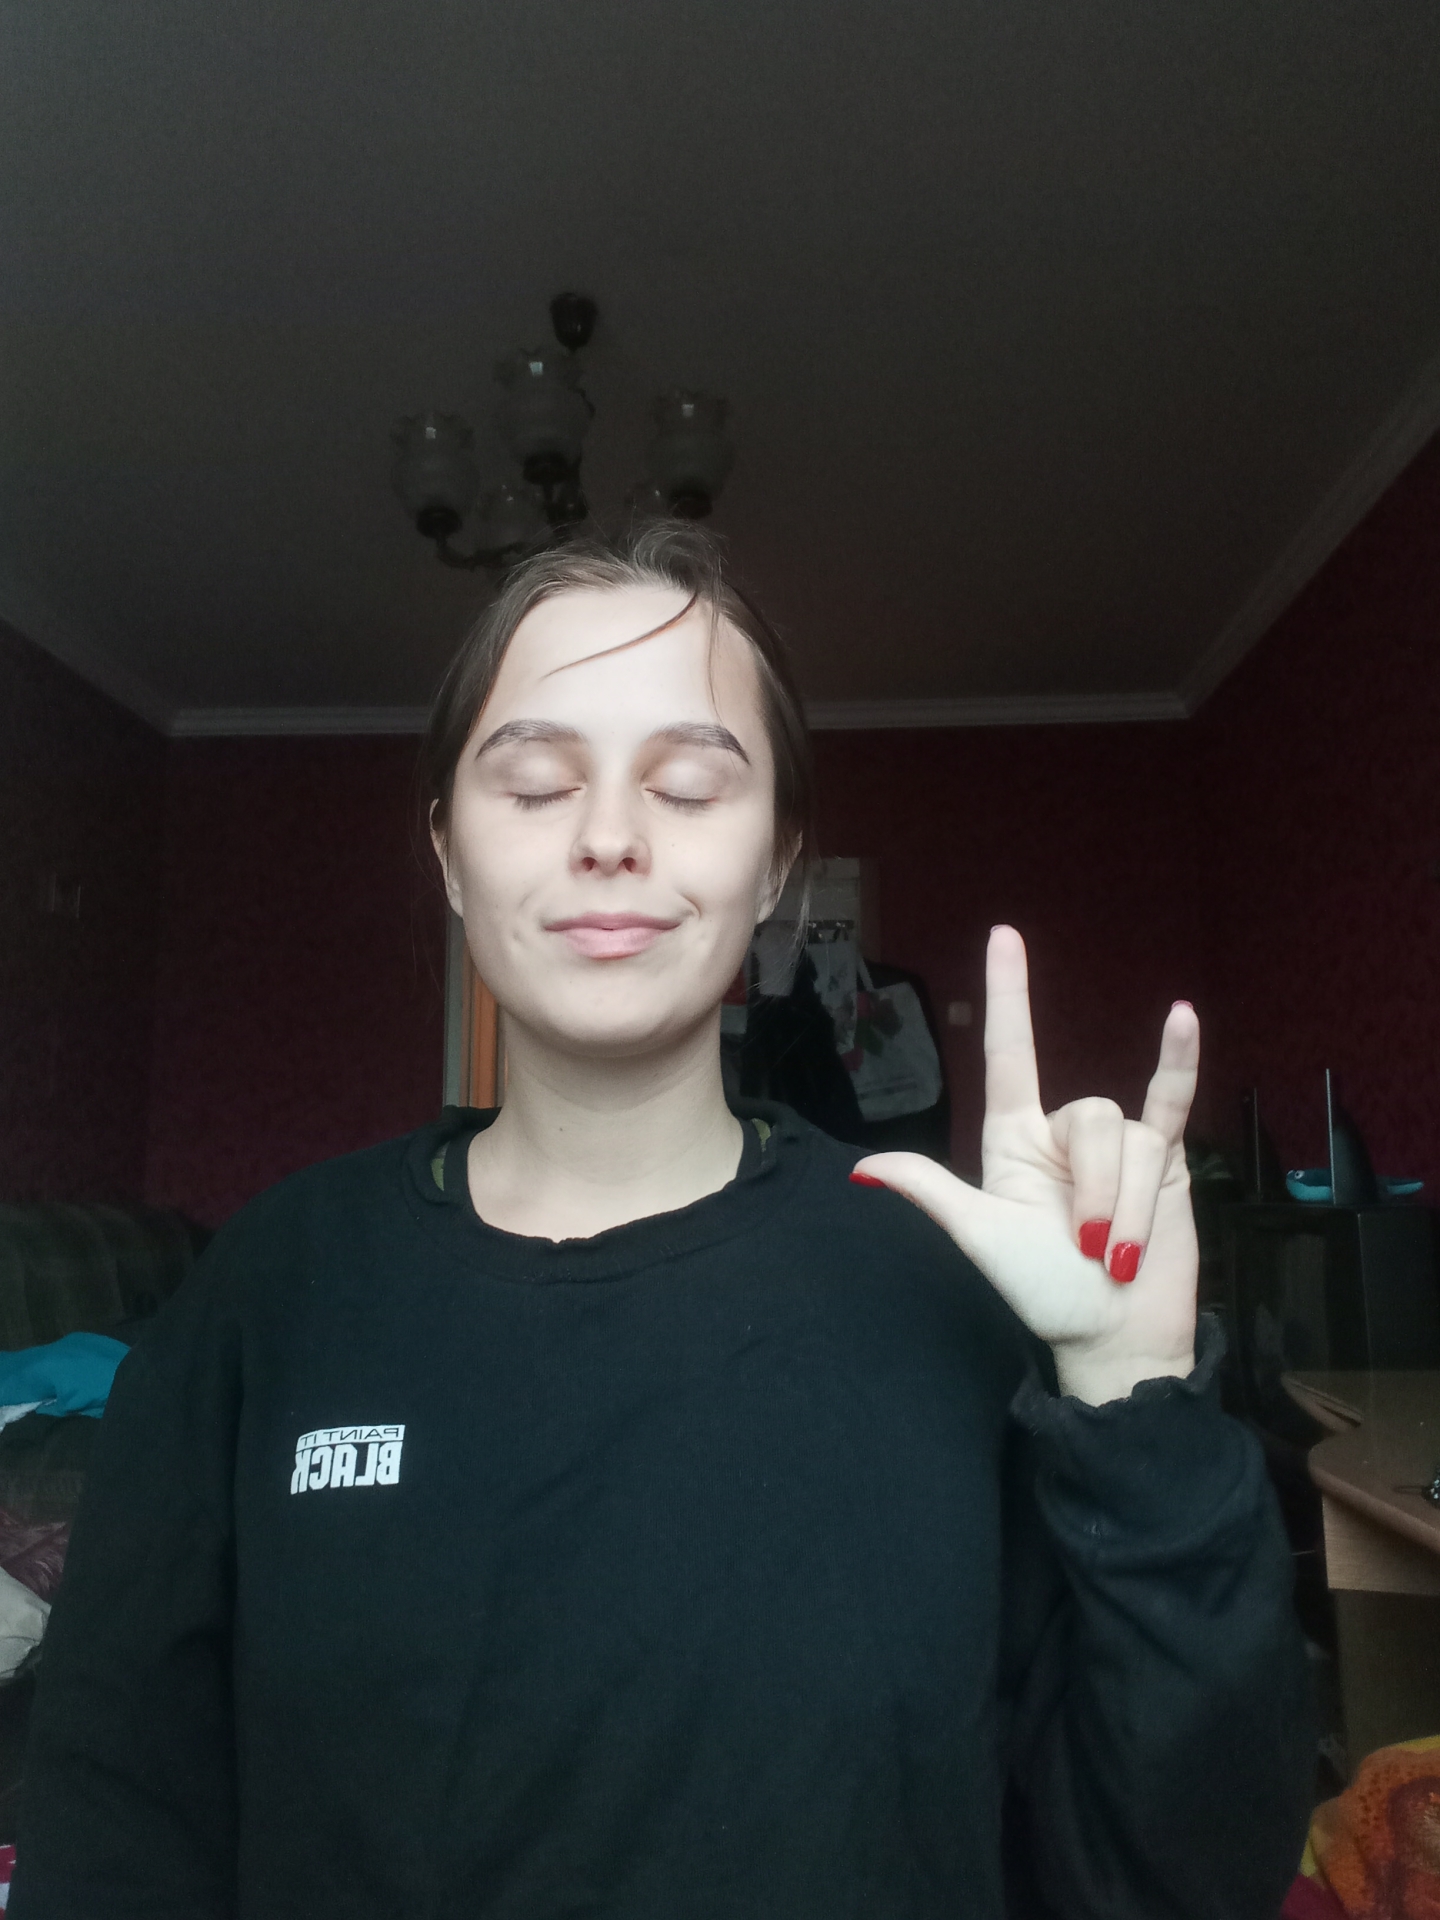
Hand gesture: rock